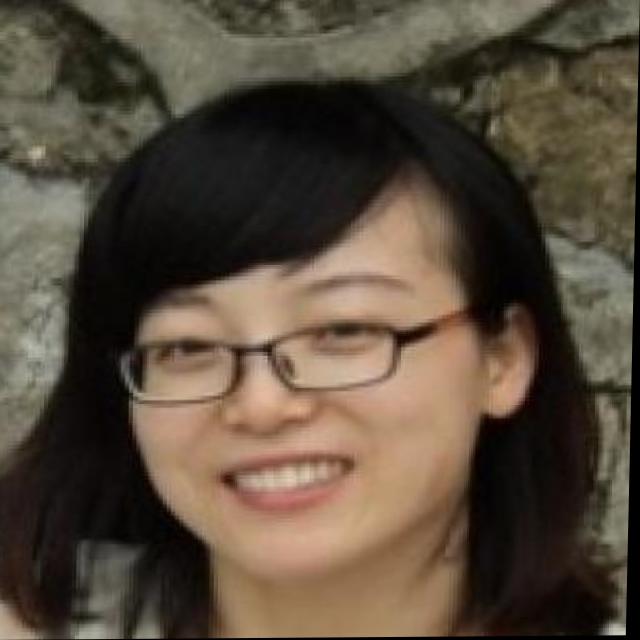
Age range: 21-44